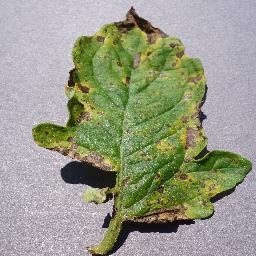
Label: Tomato___Septoria_leaf_spot